Middle Platonism

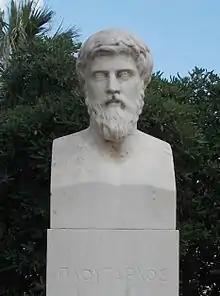
Plutarch

The most important of the middle Platonists was Plutarch (45–120), who also won fame as a historian. Although he was a Platonist, he was open to the influence of the Peripatetics, and even, in some details, to the Stoics, despite his polemics against their principles; he absolutely rejected only Epicureanism. In opposition to Stoic materialism and Epicurean "atheism," he cherished a pure idea of God that was more in accordance with Plato. Nevertheless, he adopted a second principle in order to explain the constitution of the physical world. This principle he sought not in any indeterminate matter, but in the evil world-soul which had from the beginning been bound up with matter, but in the creation was filled with reason and arranged by it. Thus it was transformed into the divine soul of the world, but continued to operate as the source of all evil. He elevated God above the finite world, but he believed that God comes to our aid by direct revelations; this enabled Plutarch to justify popular belief in prophecy. The gods of popular religion are merely different names for one and the same divine Being and the powers that serve them. Daemons were for him agents of God's influence on the world. Plutarch defended freedom of the will and the immortality of the soul. Platonic-Peripatetic ethics were upheld by Plutarch against the opposing theories of the Stoics and Epicureans.